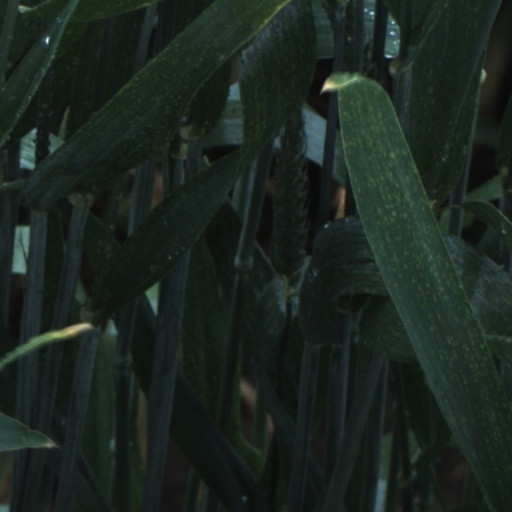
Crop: wheat